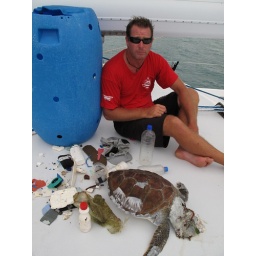
A dead turtle, crushed by a motor boat and covered in plastic bags, thrown into the sea by us all.